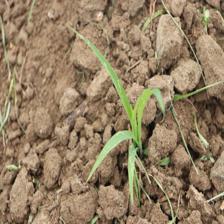
Label: Sorghum